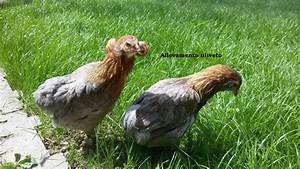
Label: gallina